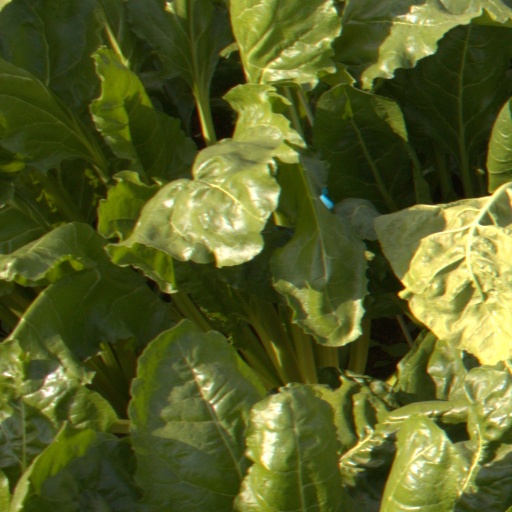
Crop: sugar beet